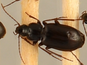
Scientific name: Calathus advena
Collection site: Niwot Ridge Mountain Research Station Site (NIWO), plot NIWO_007